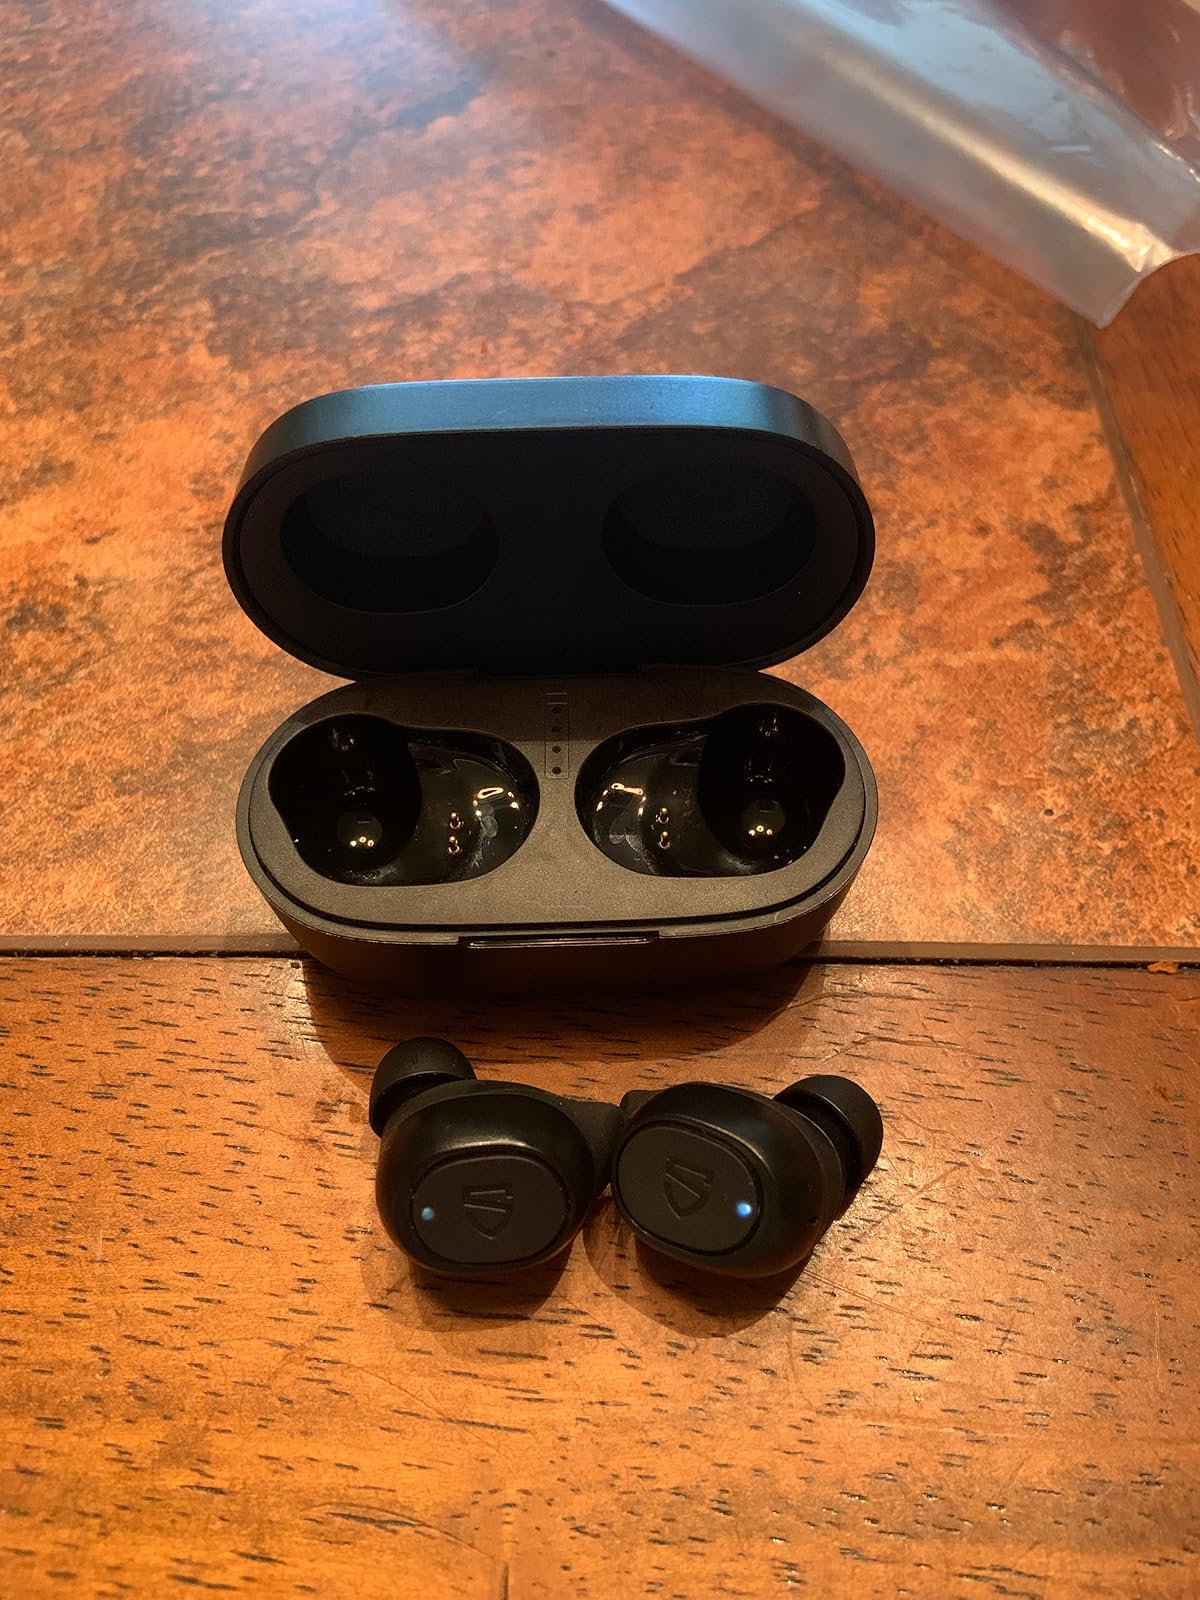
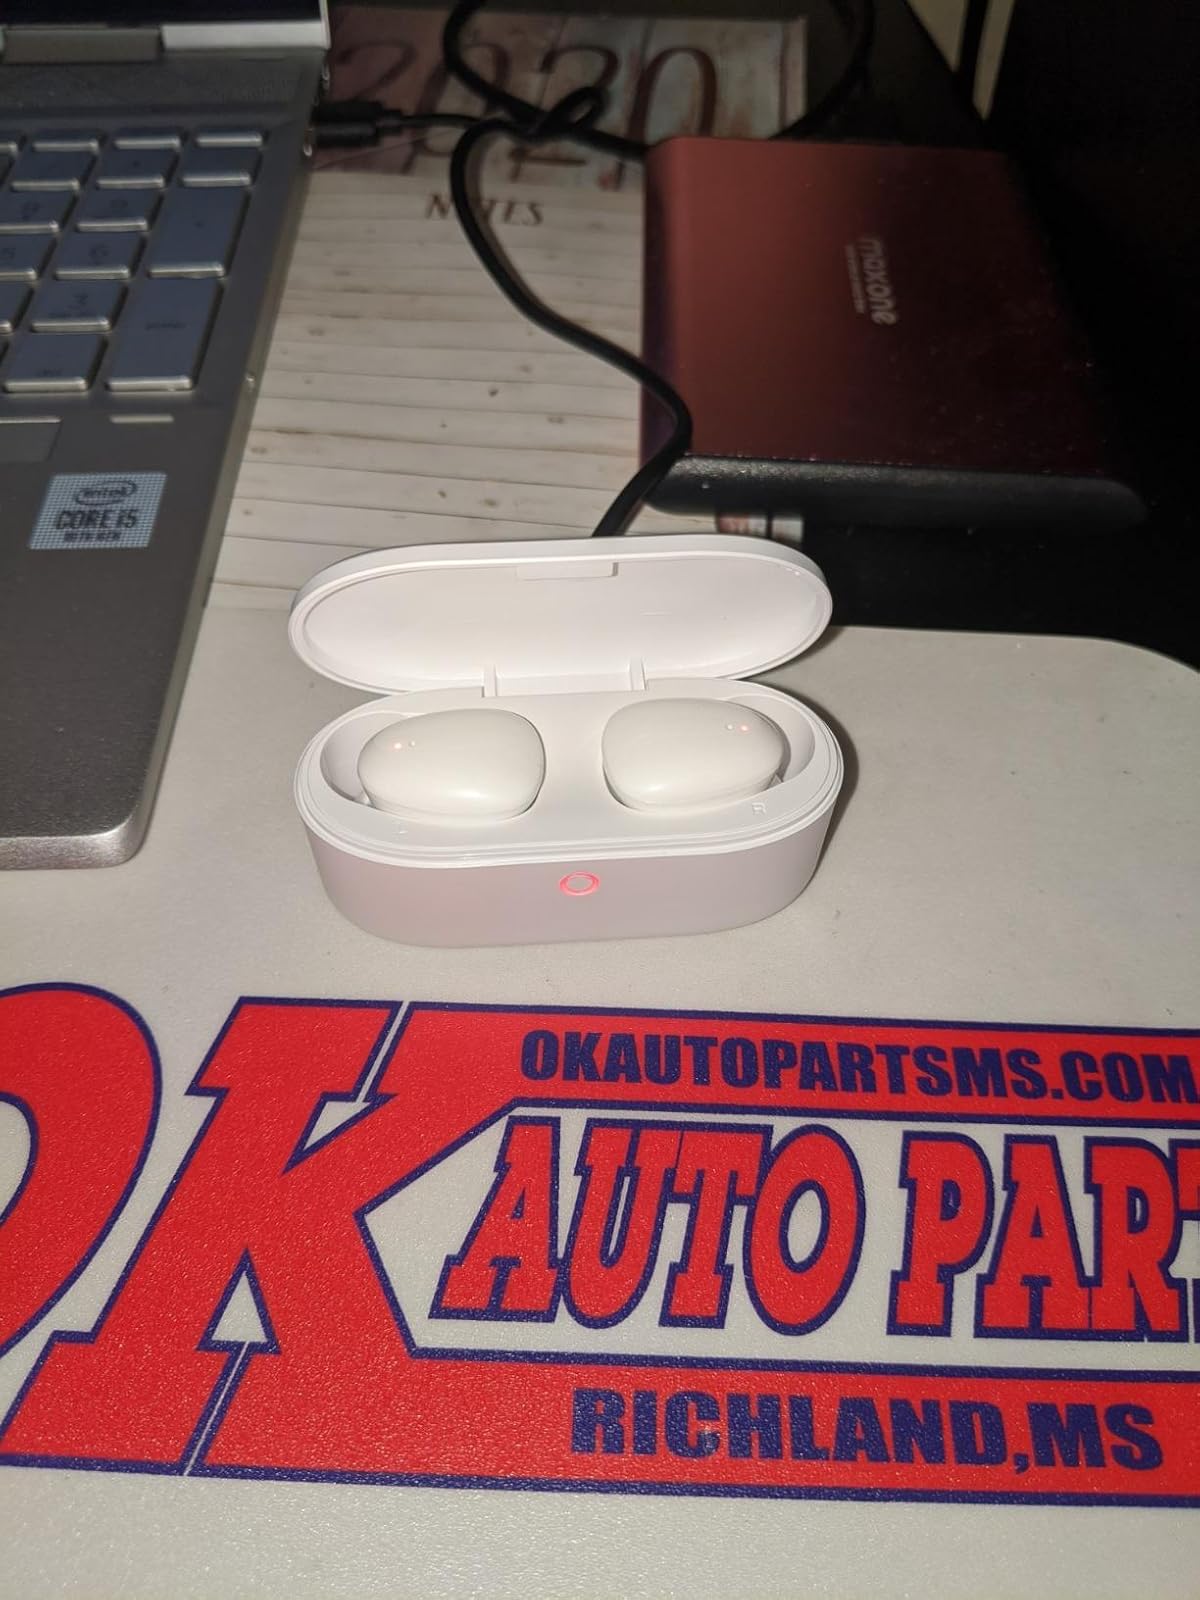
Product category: earbuds
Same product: no